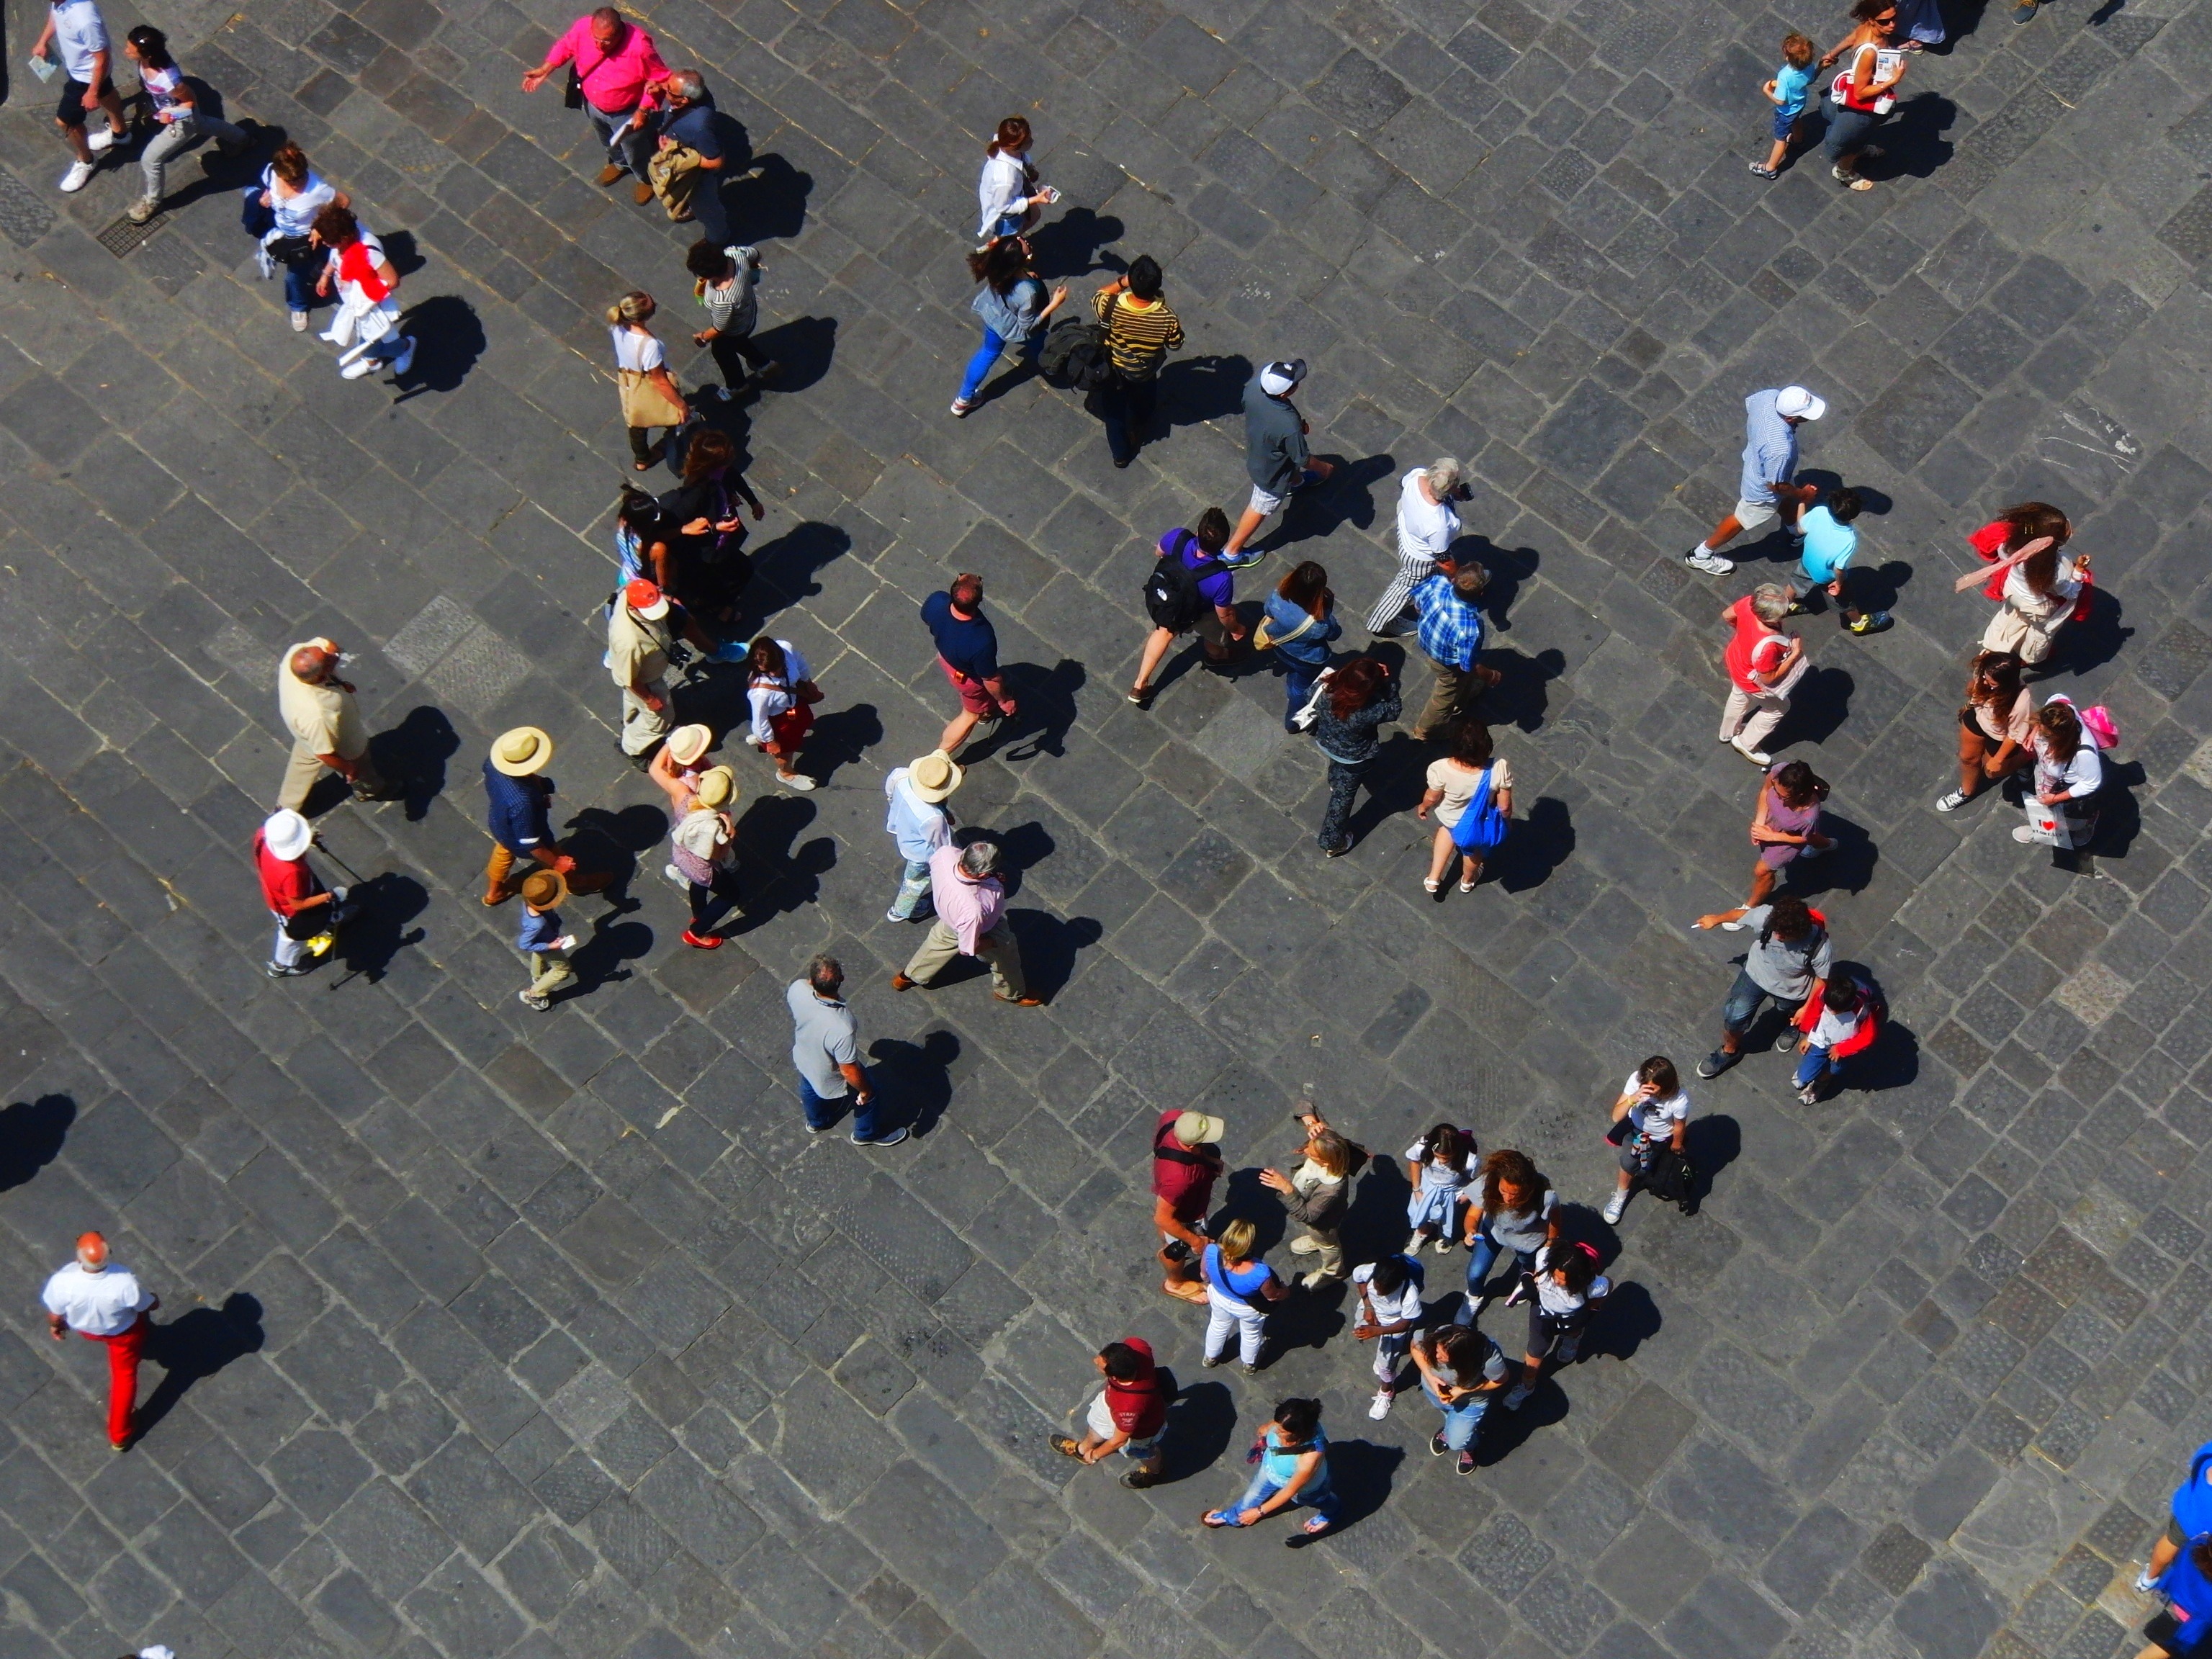
walking, people, city, crowd, summer, plaza, square, italy, shopping, florence, screenshot